Madras Crocodile Bank Trust

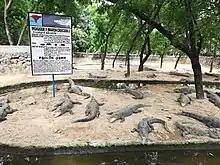
Marsh crocodiles enclosure at the park

The trust was established for breeding crocodiles, has bred over 5000 crocodiles and is the largest breeding centre in India. The park is one of the centres for breeding the critically endangered gharials and has been successfully breeding the species since 1989. The park breeds other two species of crocodiles from India, mugger and salt-water crocodiles from 1983. It has also been breeding other exotic crocodile species such as Morelet's crocodile ("Crocodylus moreletii") and Siamese crocodile ("Crocodylus siamensis"). In 2010, the bank also bred the rare false gharial, a species listed as endangered on the Red List of the International Union for Conservation of Nature (IUCN). The trust has been involved in re-introducing crocodiles to the wild and various zoo exchange programmes. The government stopped the release of captive bred crocodiles into the wild in 1994, which led to the number of crocodiles increasing at the park. As no methods have been evolved to sterilize the crocodiles, the increasing numbers resulted in nearly one thousand animals being relocated to Gujarat in 2022.